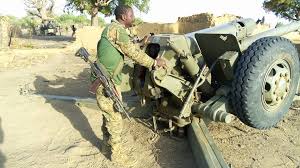
Label: Self Propelled Artillery